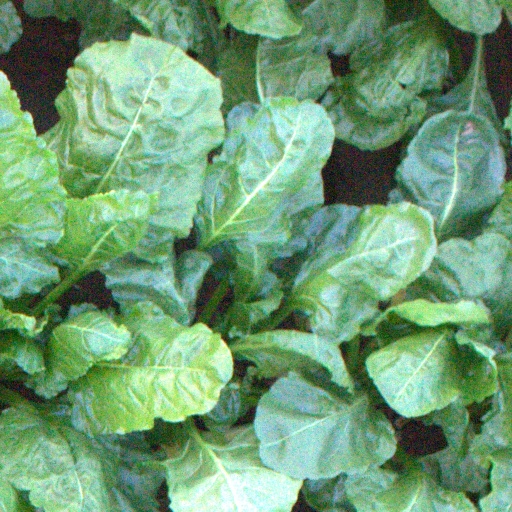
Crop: sugar beet